Culture of England

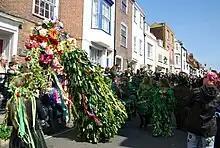
Jack In the Green, a traditional English folk custom being celebrated in Hastings Old Town, known for its many pre-Victorian buildings.

England has Europe's earliest and northernmost ice-age cave art. Early medieval Anglo-Saxon art saw the development of a distinctly English style, and English art continued thereafter to have a distinct character. English art made after the formation in 1707 of the Kingdom of Great Britain may be regarded in most respects simultaneously as art of the United Kingdom. The two periods of outstanding achievement were the 7th and 8th centuries, with the metalwork and jewellery from Sutton Hoo and a series of magnificent illuminated manuscripts, and the final period after about 950, when there was a revival of English culture after the end of the Viking invasions.